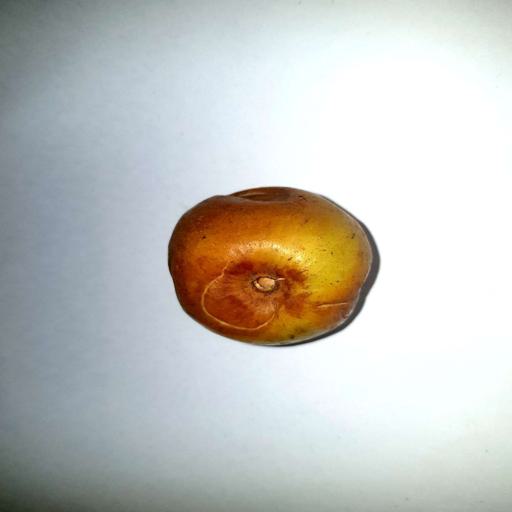
Label: bruised